Flying Lariats

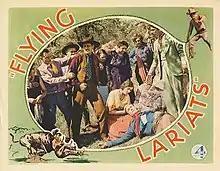

Western film directed by Alan James and David Kirkland and starring Hal Taliaferro, Buzz Barton and Fred Church.